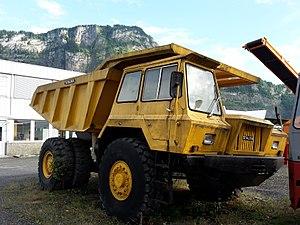
Perlini S.p.A. est un constructeur italien de dumpers rigides souvent aussi appelés tombereaux dans la profession des travaux publics.